Ruzbahan

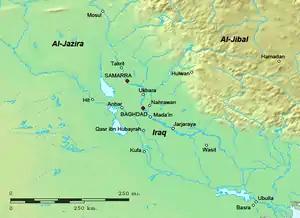
Map of Iraq in the 9th–10th centuries

Ruzbahan was the son of a certain Vindadh-Khurshid, and had two brothers named Asfar and Bullaka. Like his Buyid overlords, Ruzbahan was a Daylamite. However, unlike the Buyids, he probably belonged to a family of noble origin. When the Buyid ruler Mu'izz al-Dawla conquered Iraq in 945, Ruzbahan was appointed as the tax collector of the Sawad. Ruzbahan was originally a low rank officer who served a Buyid officer named Musa Fayadhah. However, under Mu'izz al-Dawla he rapidly rose to higher ranks and became a favourite of Mu'izz al-Dawla.